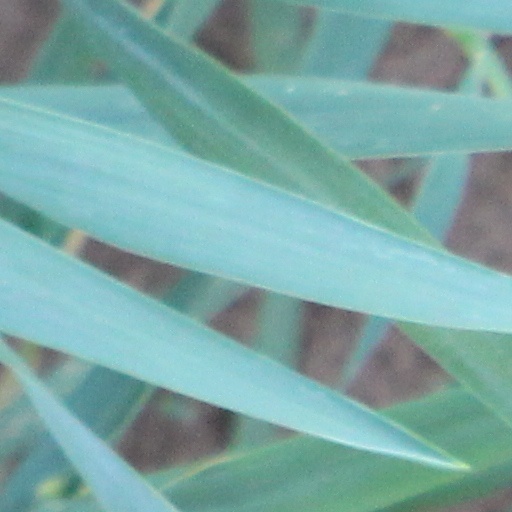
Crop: wheat